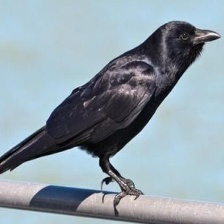
Species: CROW
Scientific name: CORVUS